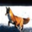
Label: fox